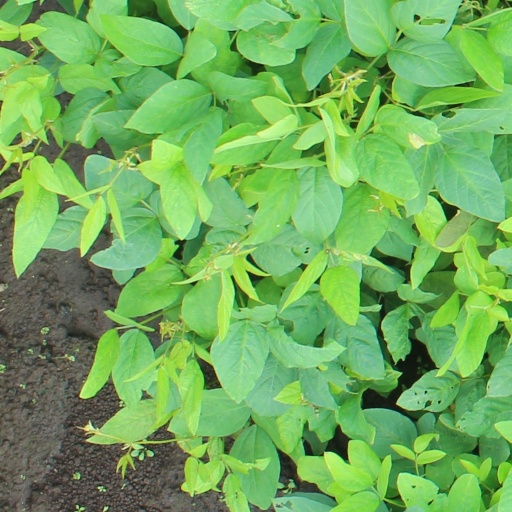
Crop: soybean